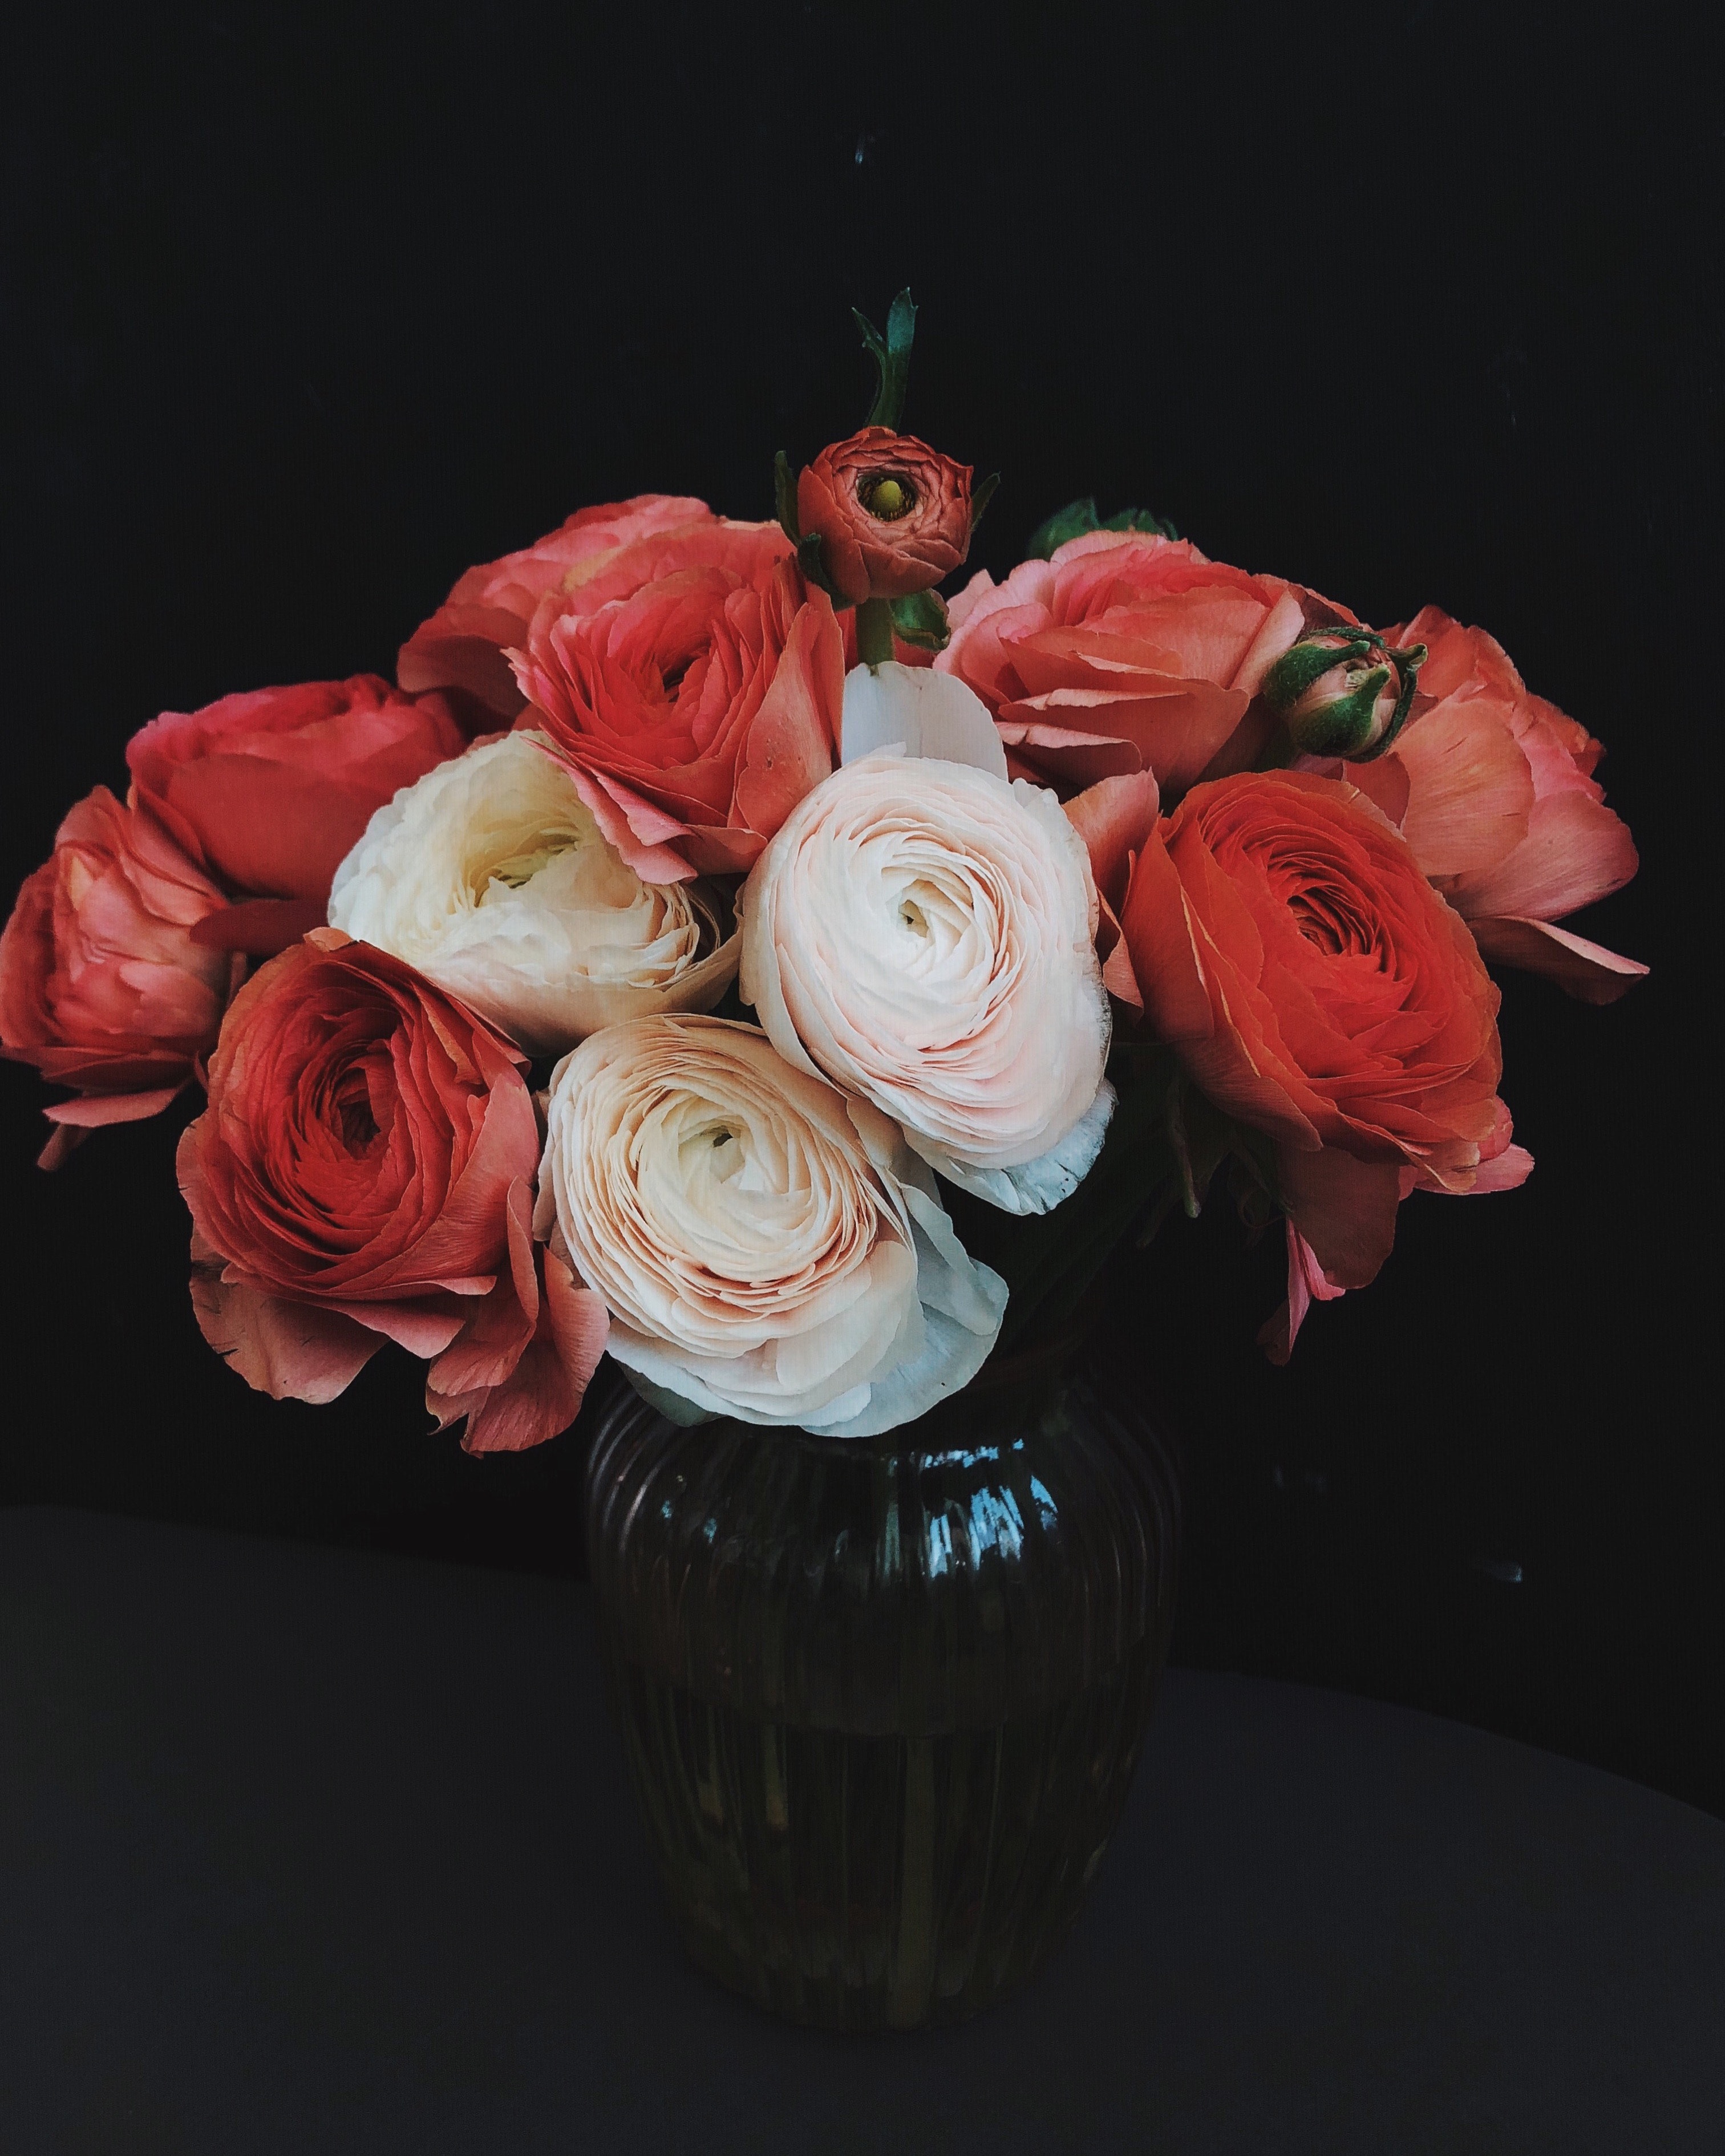
flower, rose, rose family, cut flowers, garden roses, pink, flower arranging, flower bouquet, floristry, flowering plant, rose order, still life photography, vase, floral design, still life, petal, plant, artificial flower, rosa centifolia, centrepiece, peach